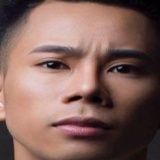
ca sĩ Lê Bảo Bình